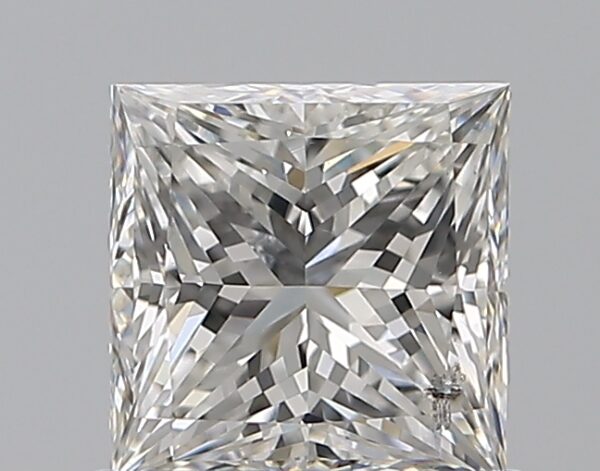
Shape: princess
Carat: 1.01
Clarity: SI2
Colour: F
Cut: EX
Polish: EX
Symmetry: VG
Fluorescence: N
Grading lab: GIA
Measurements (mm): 5.42 x 5.39 x 3.98